Gasteria disticha

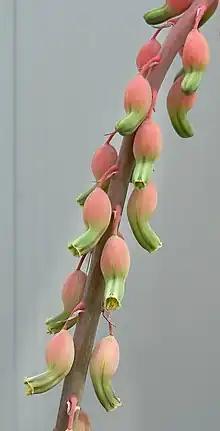
"Gasteria disticha" flowers.

This species of "Gasteria" has its strap-shaped leaves in two opposite rows (distichous), from whence its Latin species name comes.